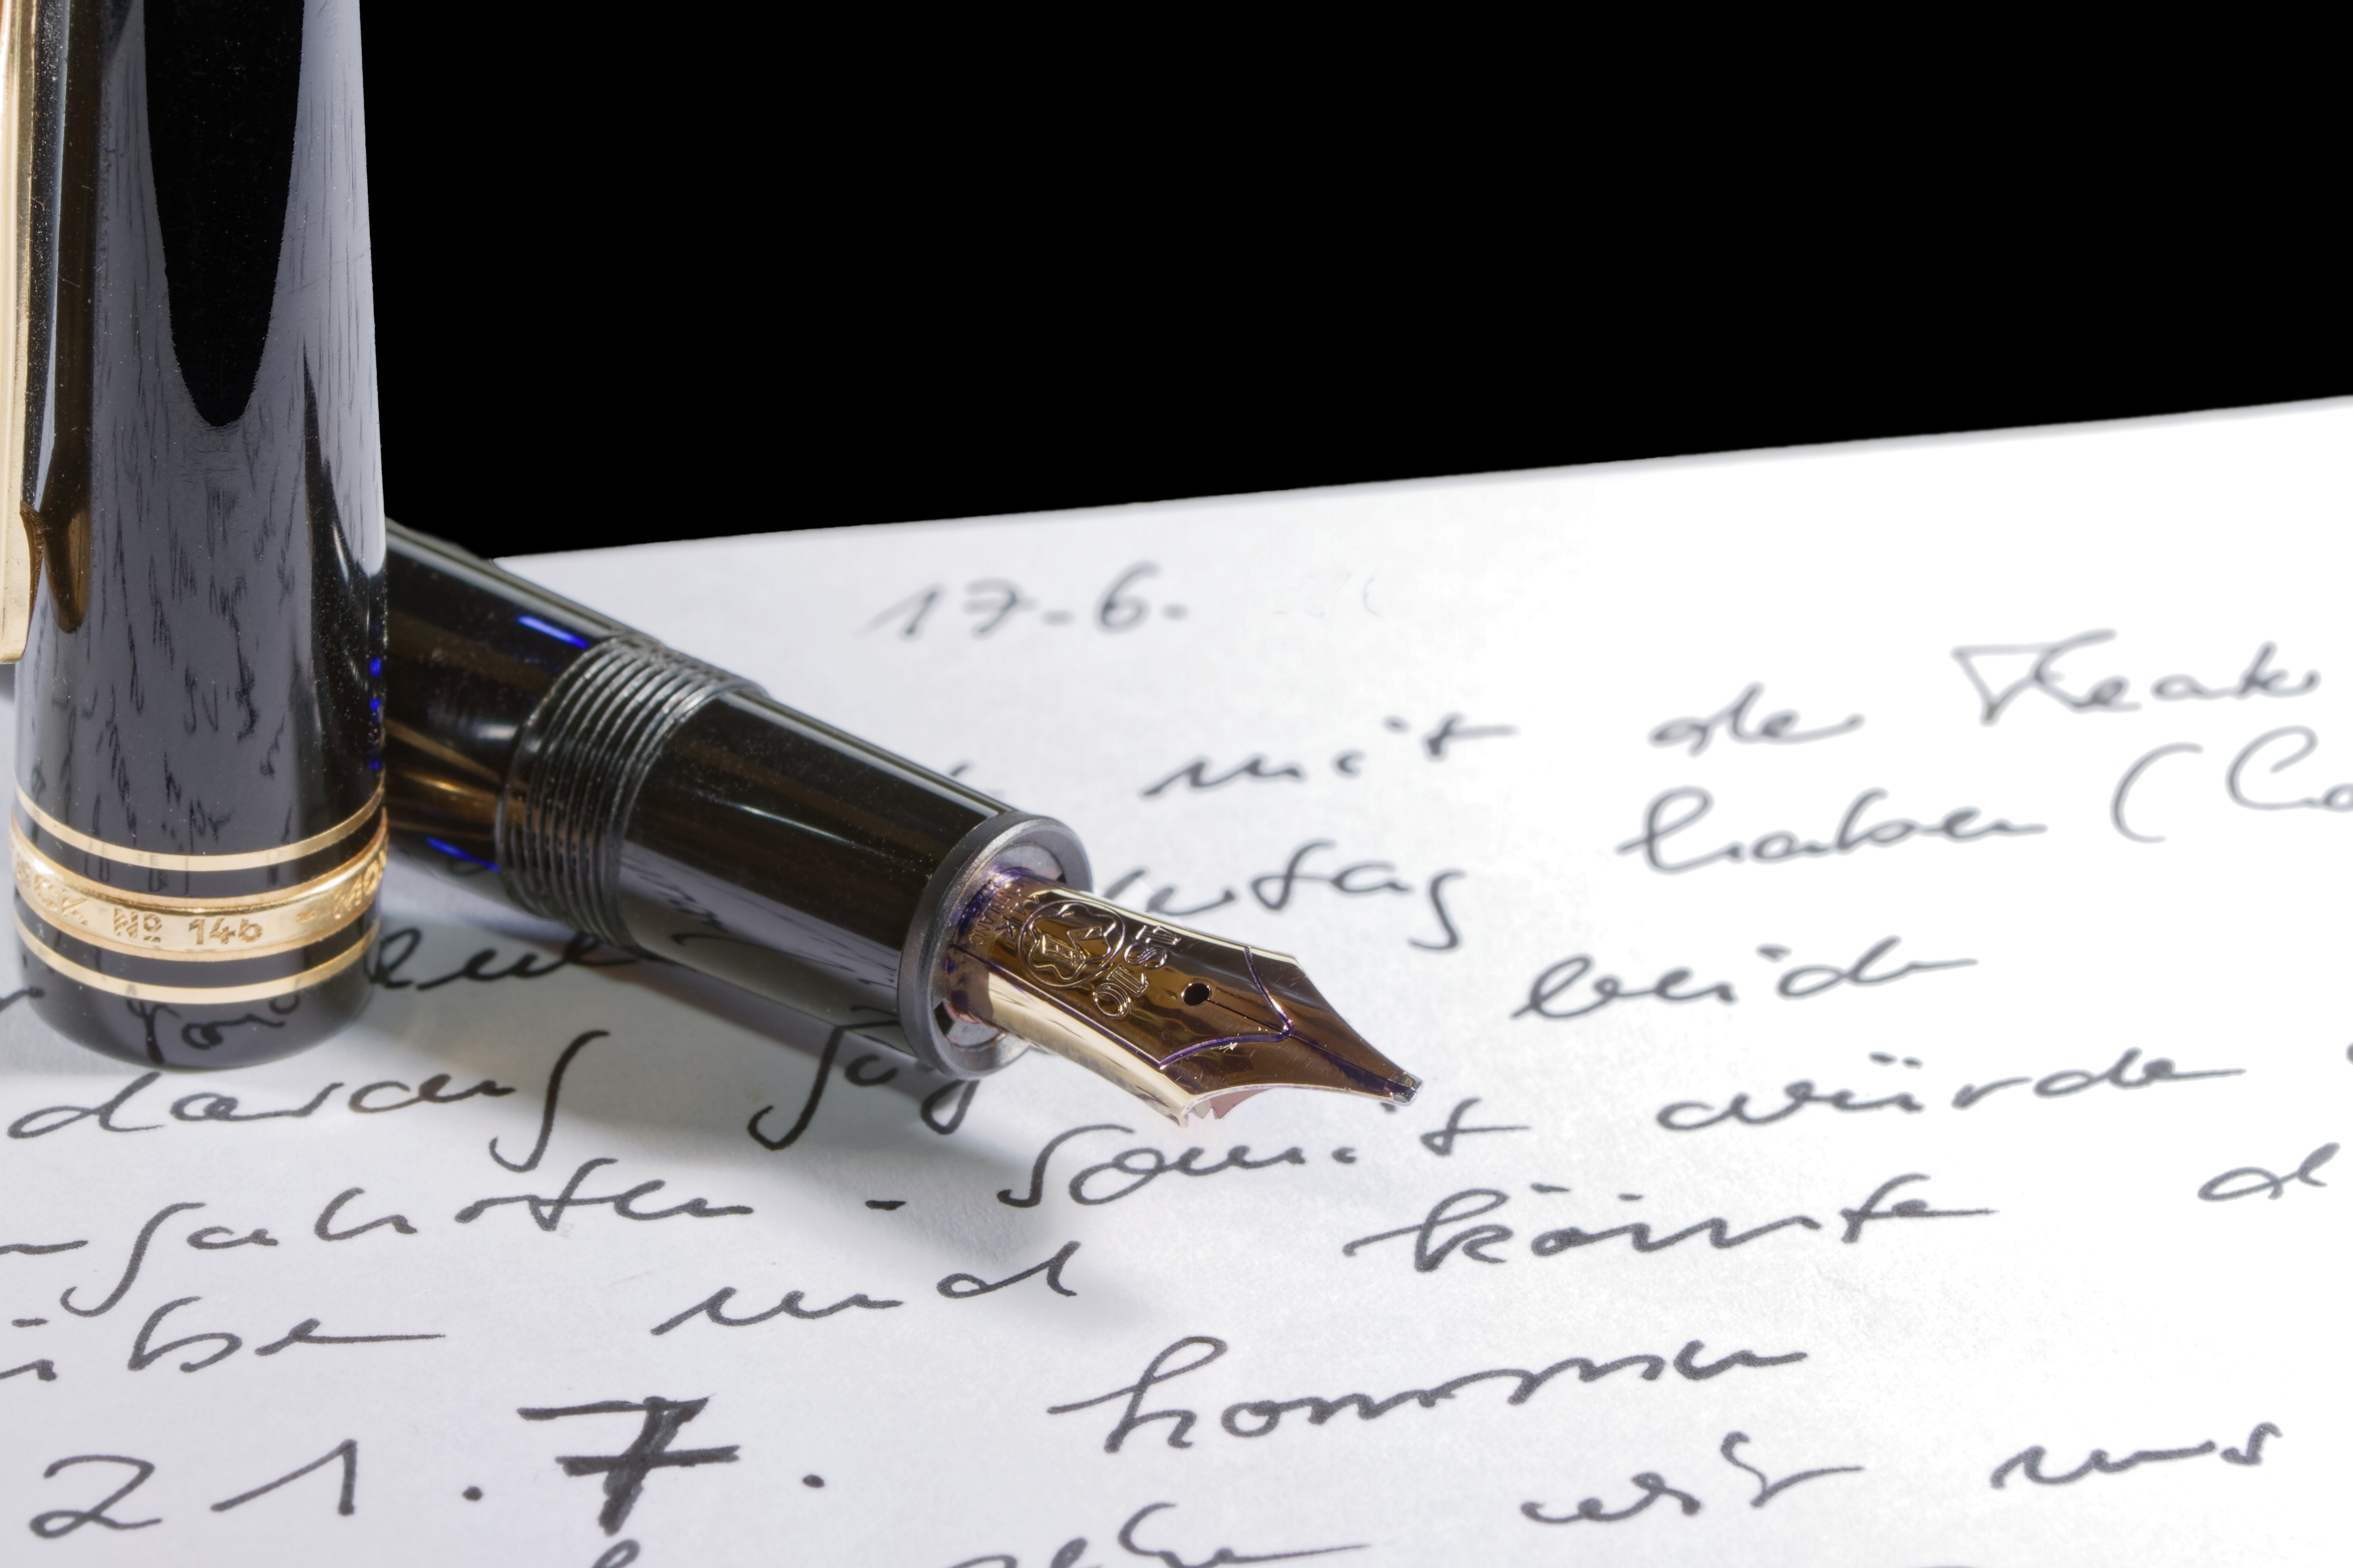
writing, pen, ink, fountain pen, brand, font, handwriting, montblanc, calligraphy, filler, office supplies, handwritten, master piece